Estonia national football team

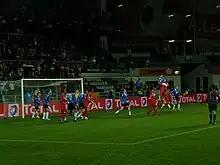
Estonia vs Turkey at the Lilleküla Stadium. 0–0 draw, 15 October 2008.

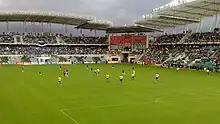
Estonia – Brazil at the Lilleküla Stadium. 1–0 win for Brazil, 12 August 2009.

November 2007 saw the approval of a two-year contract for new head coach Tarmo Rüütli, who had overseen the national team in the 1999–2000 season, with this being the last time the team took on an Estonian coach, as Pijpers was the first of three foreign coaches between 2000 and 2007. Rüütli's main task in his second term was to lead the team through the 2010 World Cup qualifying matches. The team showed volatile form in friendly matches during 2008. In September, the Estonians lost 3–2 to Belgium in an away qualifying match, but fell to a low ebb after being beaten 7–0 by Bosnia also on their travels, and fell to an all-time low of 137th place in the FIFA World Rankings. The first home game of the campaign was a 3–0 loss to Spain, the reigning European champions. The team still picked up points during the qualification, which included holding Euro 2008 semi-finalists Turkey to a 0–0 draw. Further results were a 1–0 win over Armenia, and a 2–2 draw away from home before the campaign was completed with a 2–0 win against the Belgians. The team collected 8 points finishing fifth in a group of six.